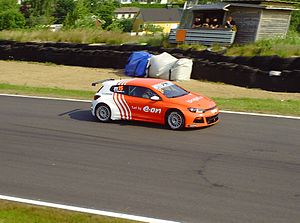
Scandinavian Touring Car Championship 2011
Team Biogas.se 2011 STCC team vinder.
Scandinavian Touring Car Championship 2011 var den første sæson af det skandinaviske standardvognsmesterskab, Scandinavian Touring Car Championship, som erstattede de tidligere Swedish Touring Car Championship og Danish Touringcar Championship. Rickard Rydell vandt før Fredrik Ekblom, efter at have endt uafgjort foran målstregen. Teamvinderene blev Team Biogas.se og Semcon Cup, cupen, blev vundet af Joakim Ahlberg.